63rd Air Expeditionary Wing

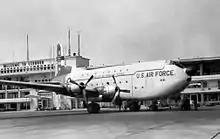
Wing C124 in Lebanon during the 1958 crisis

The wing was activated again as a component of Tactical Air Command (TAC) in 1953. Its tactical components underwent Douglas C-124 Globemaster II training from June through October 1953. When the wing began global airlift missions, including humanitarian missions, using its C-124s as primary carriers.